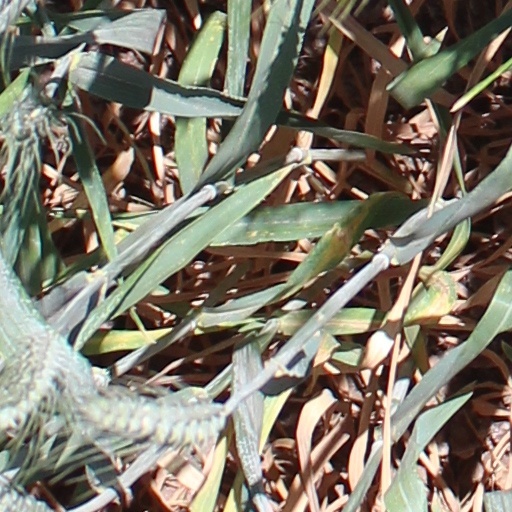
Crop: wheat